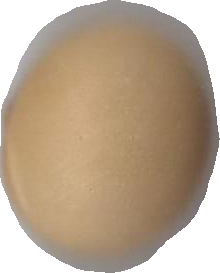
Variety: Dega